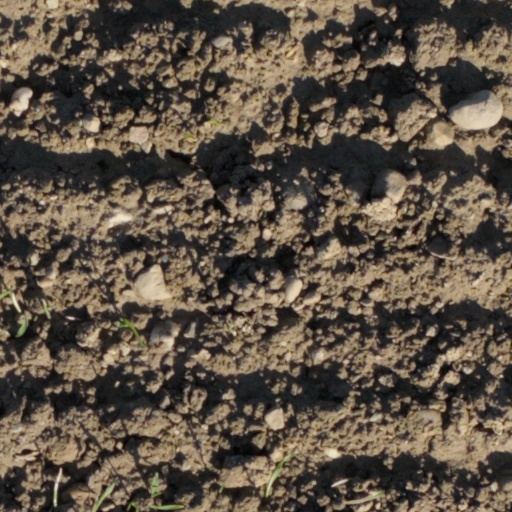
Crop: wheat